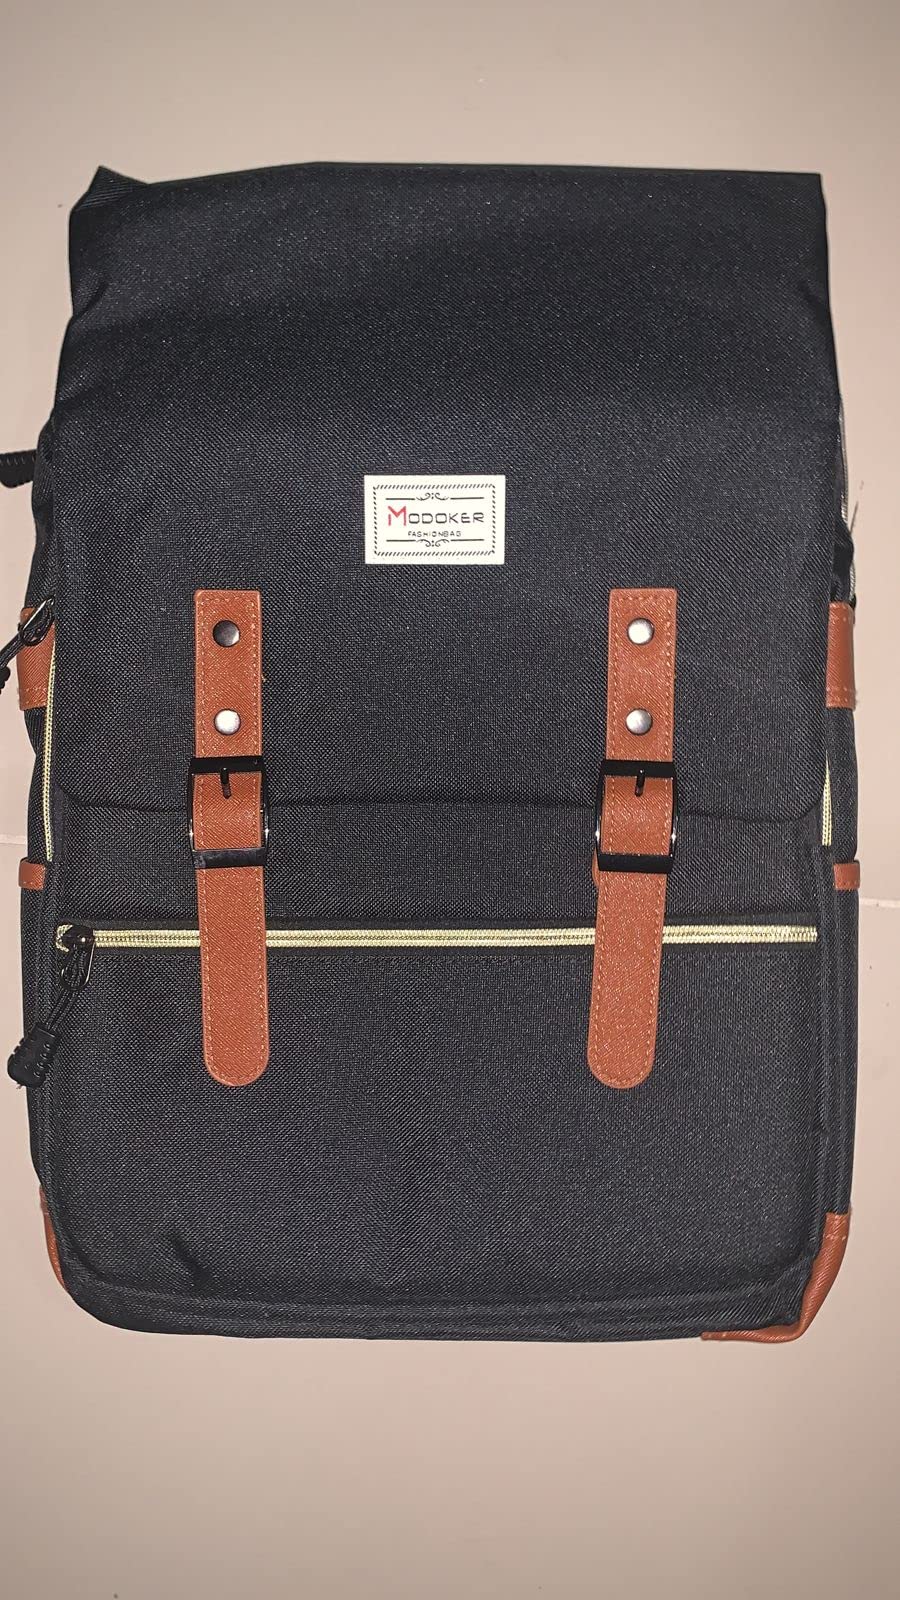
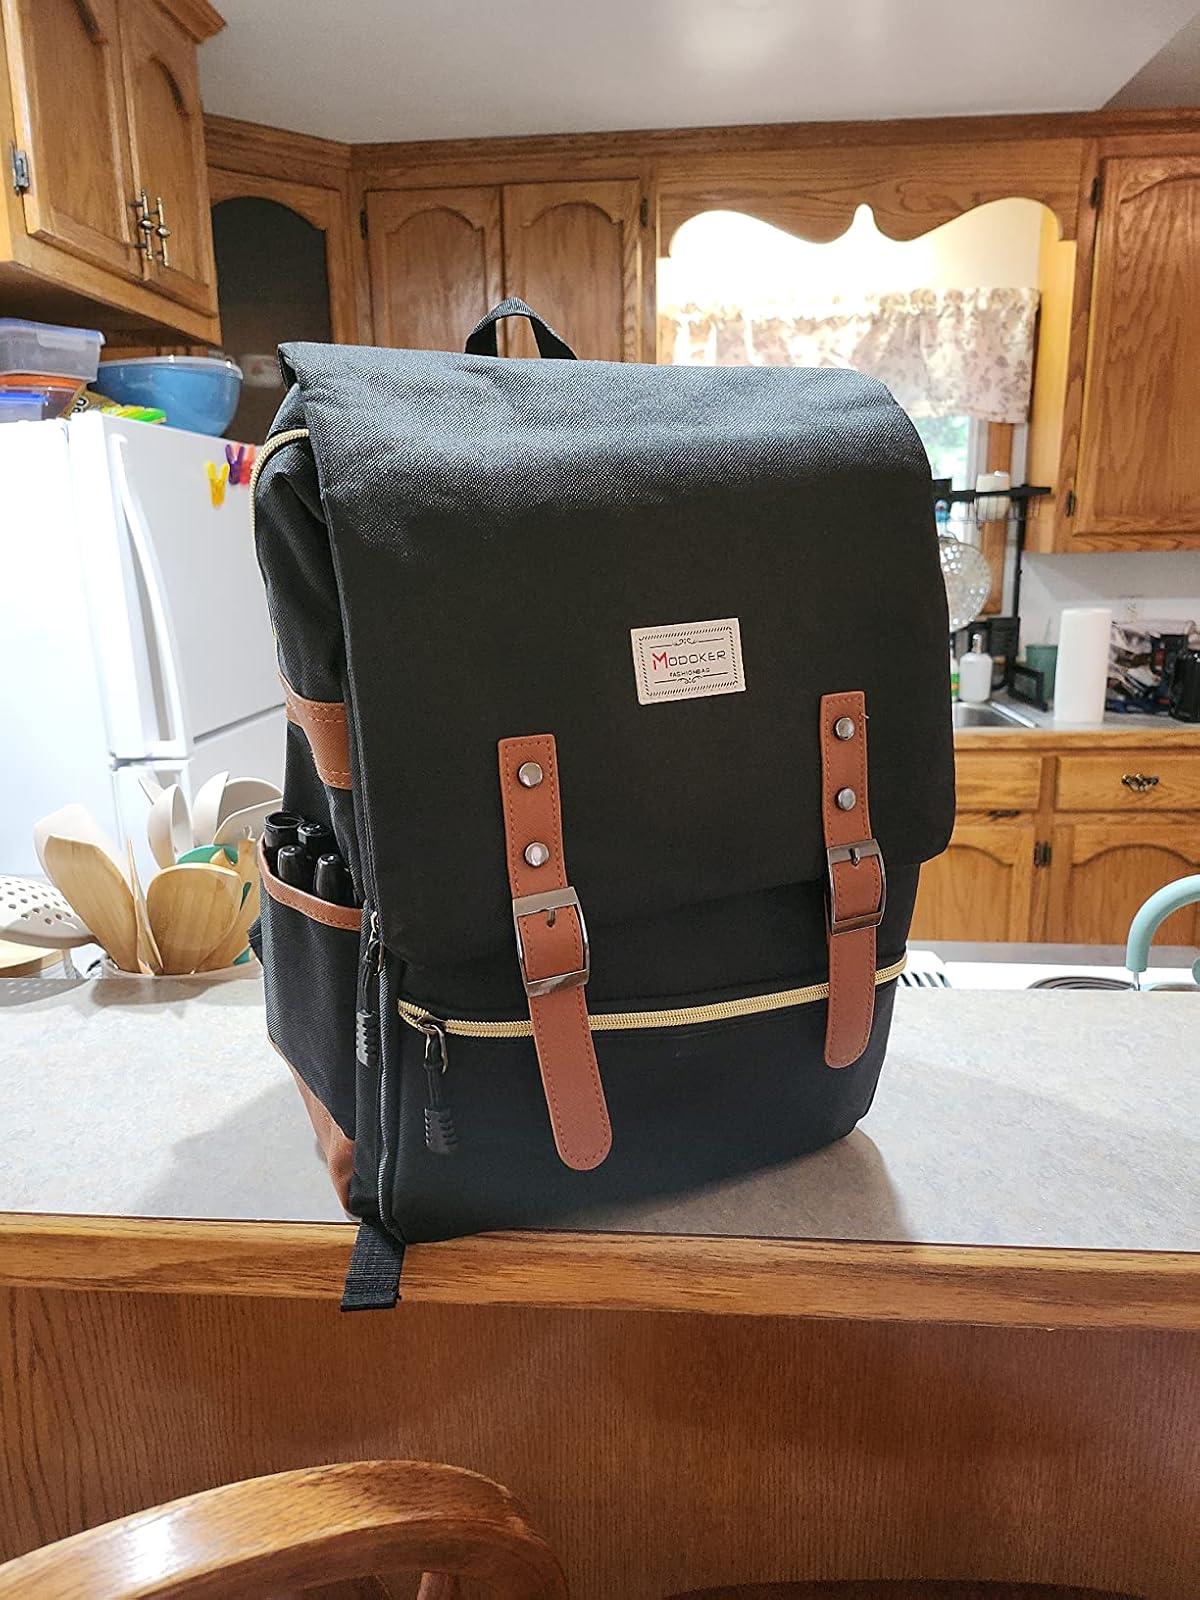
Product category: bag
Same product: yes